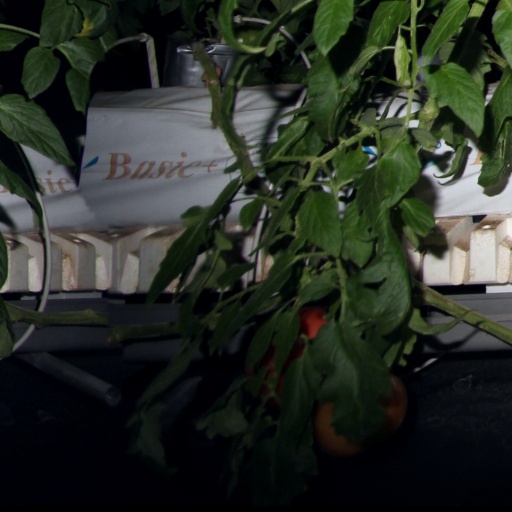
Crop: tomato